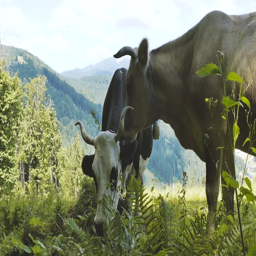
cows in a pasture in the mountains